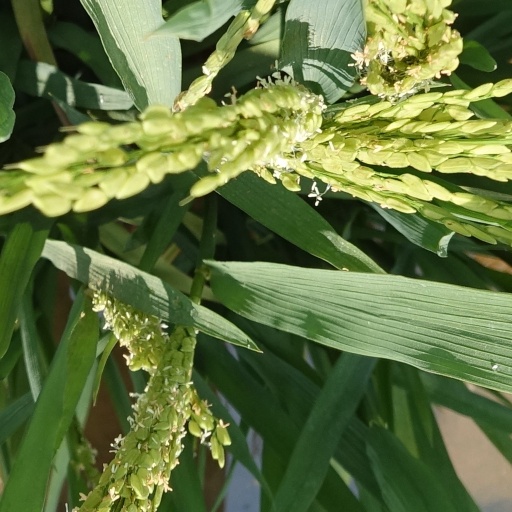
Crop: rice